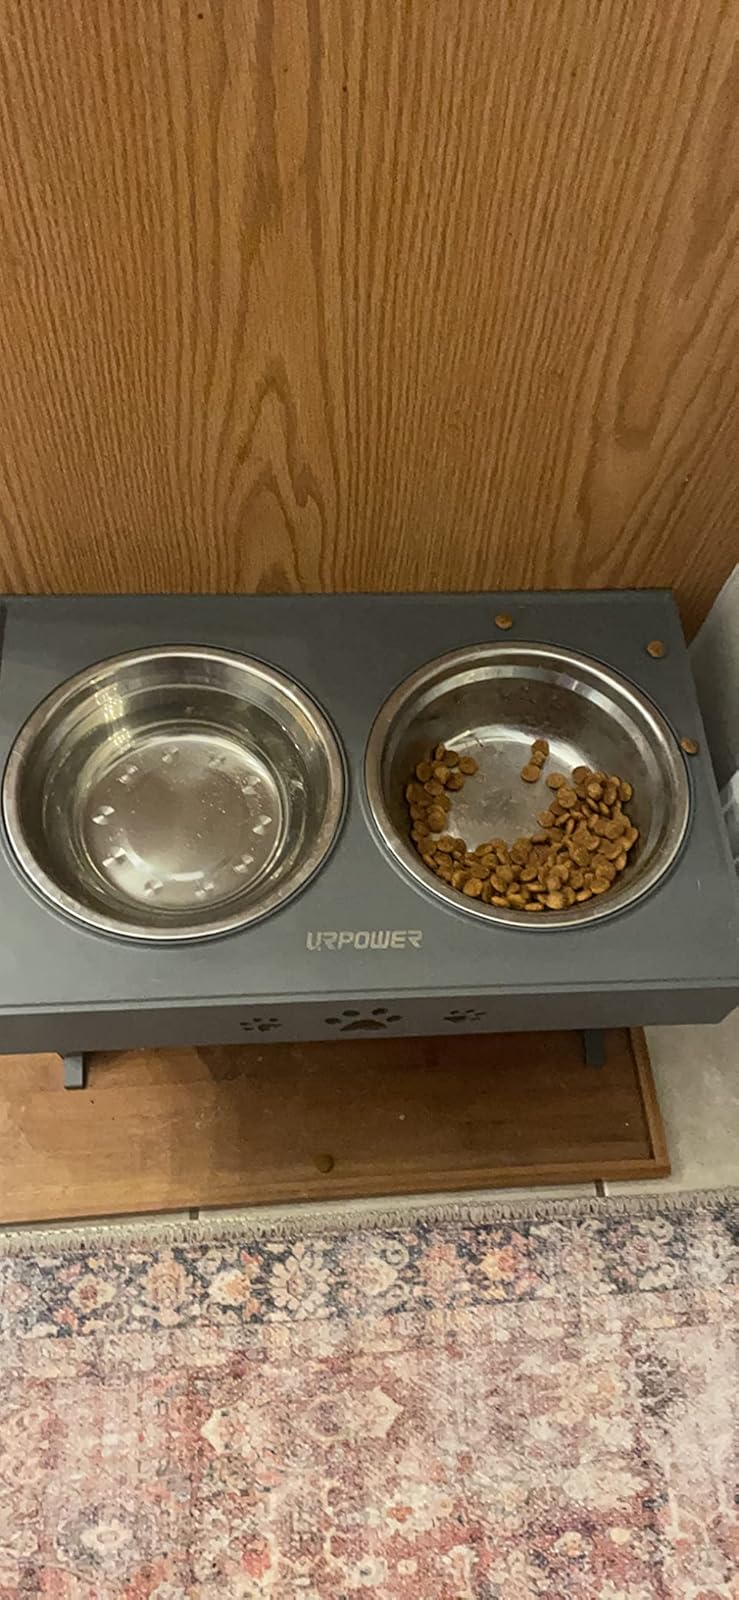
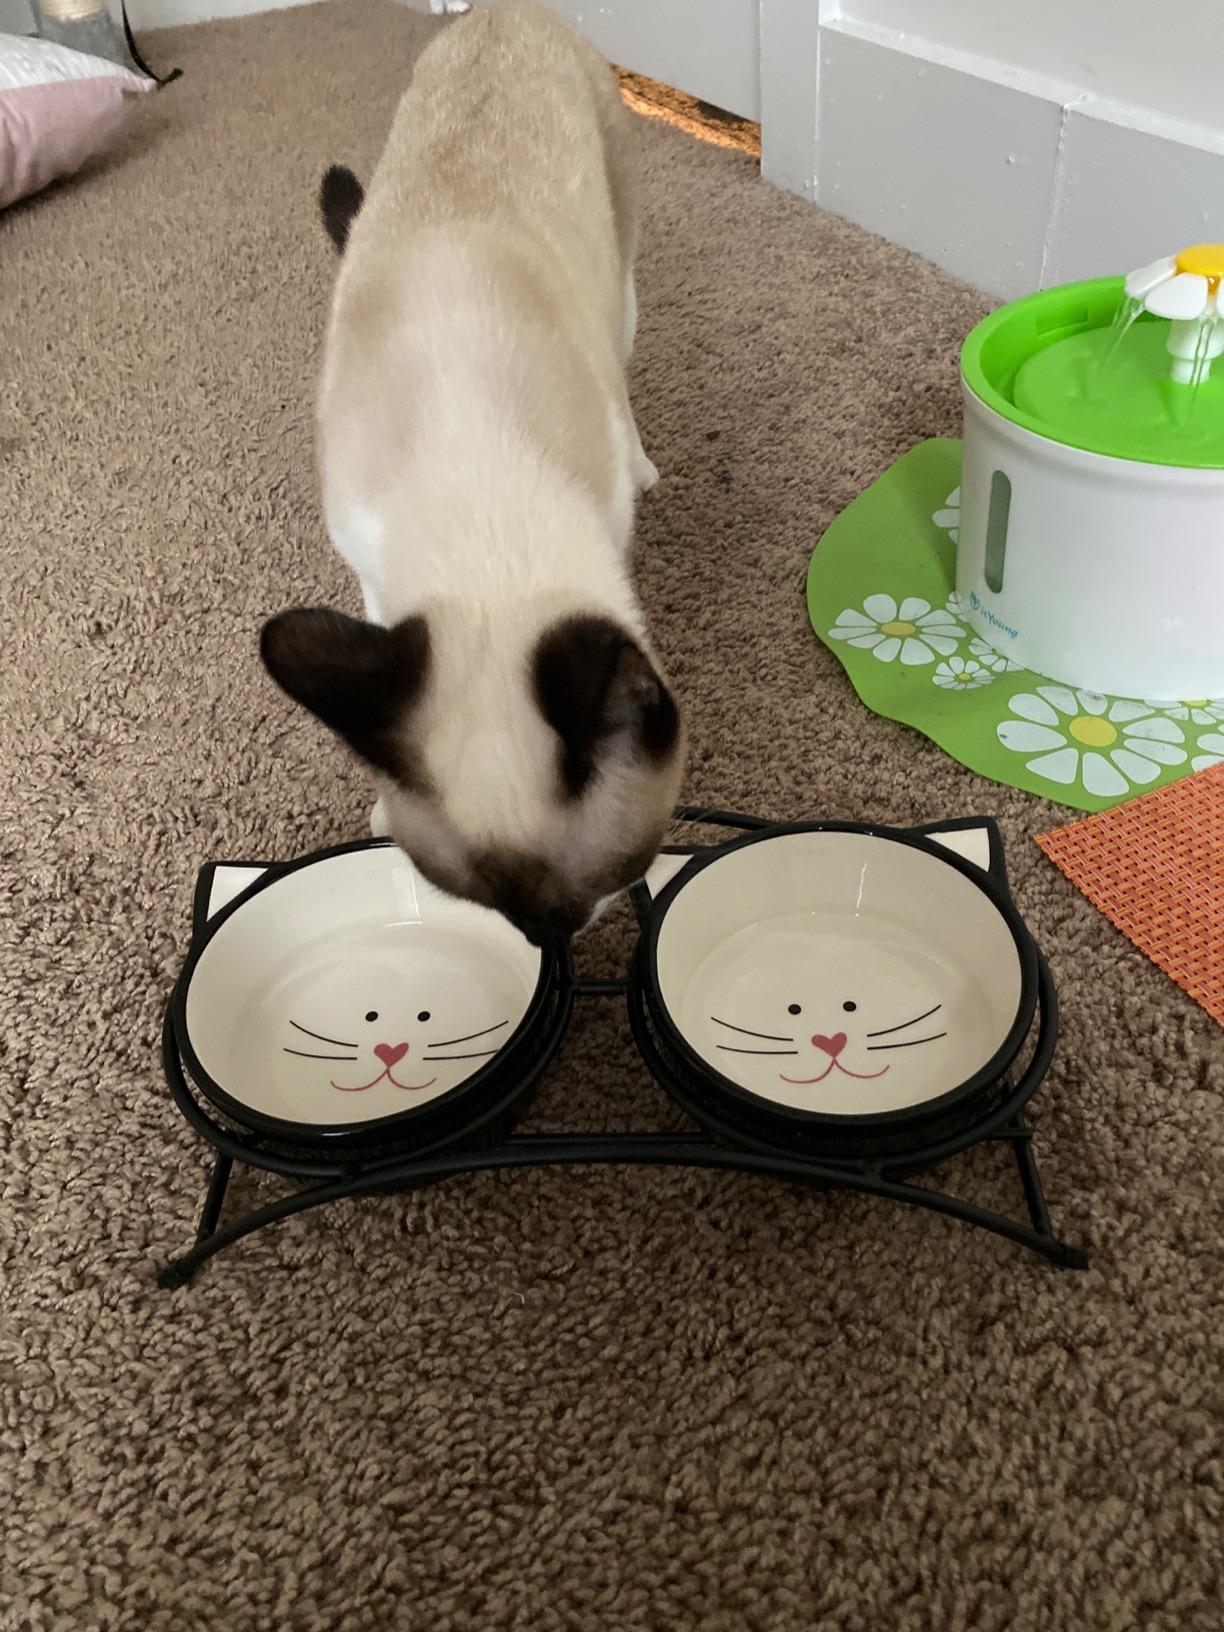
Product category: items_bowl
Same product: no